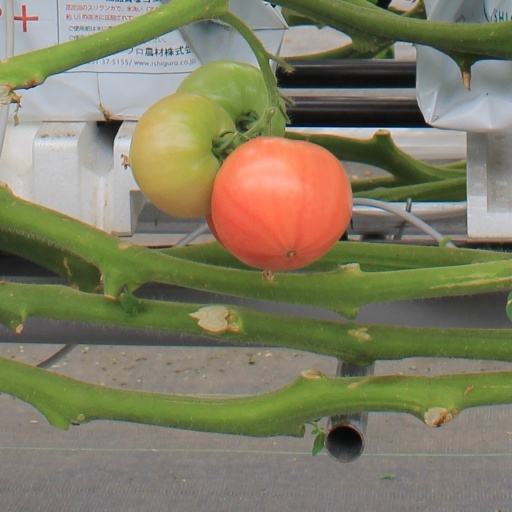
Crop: tomato